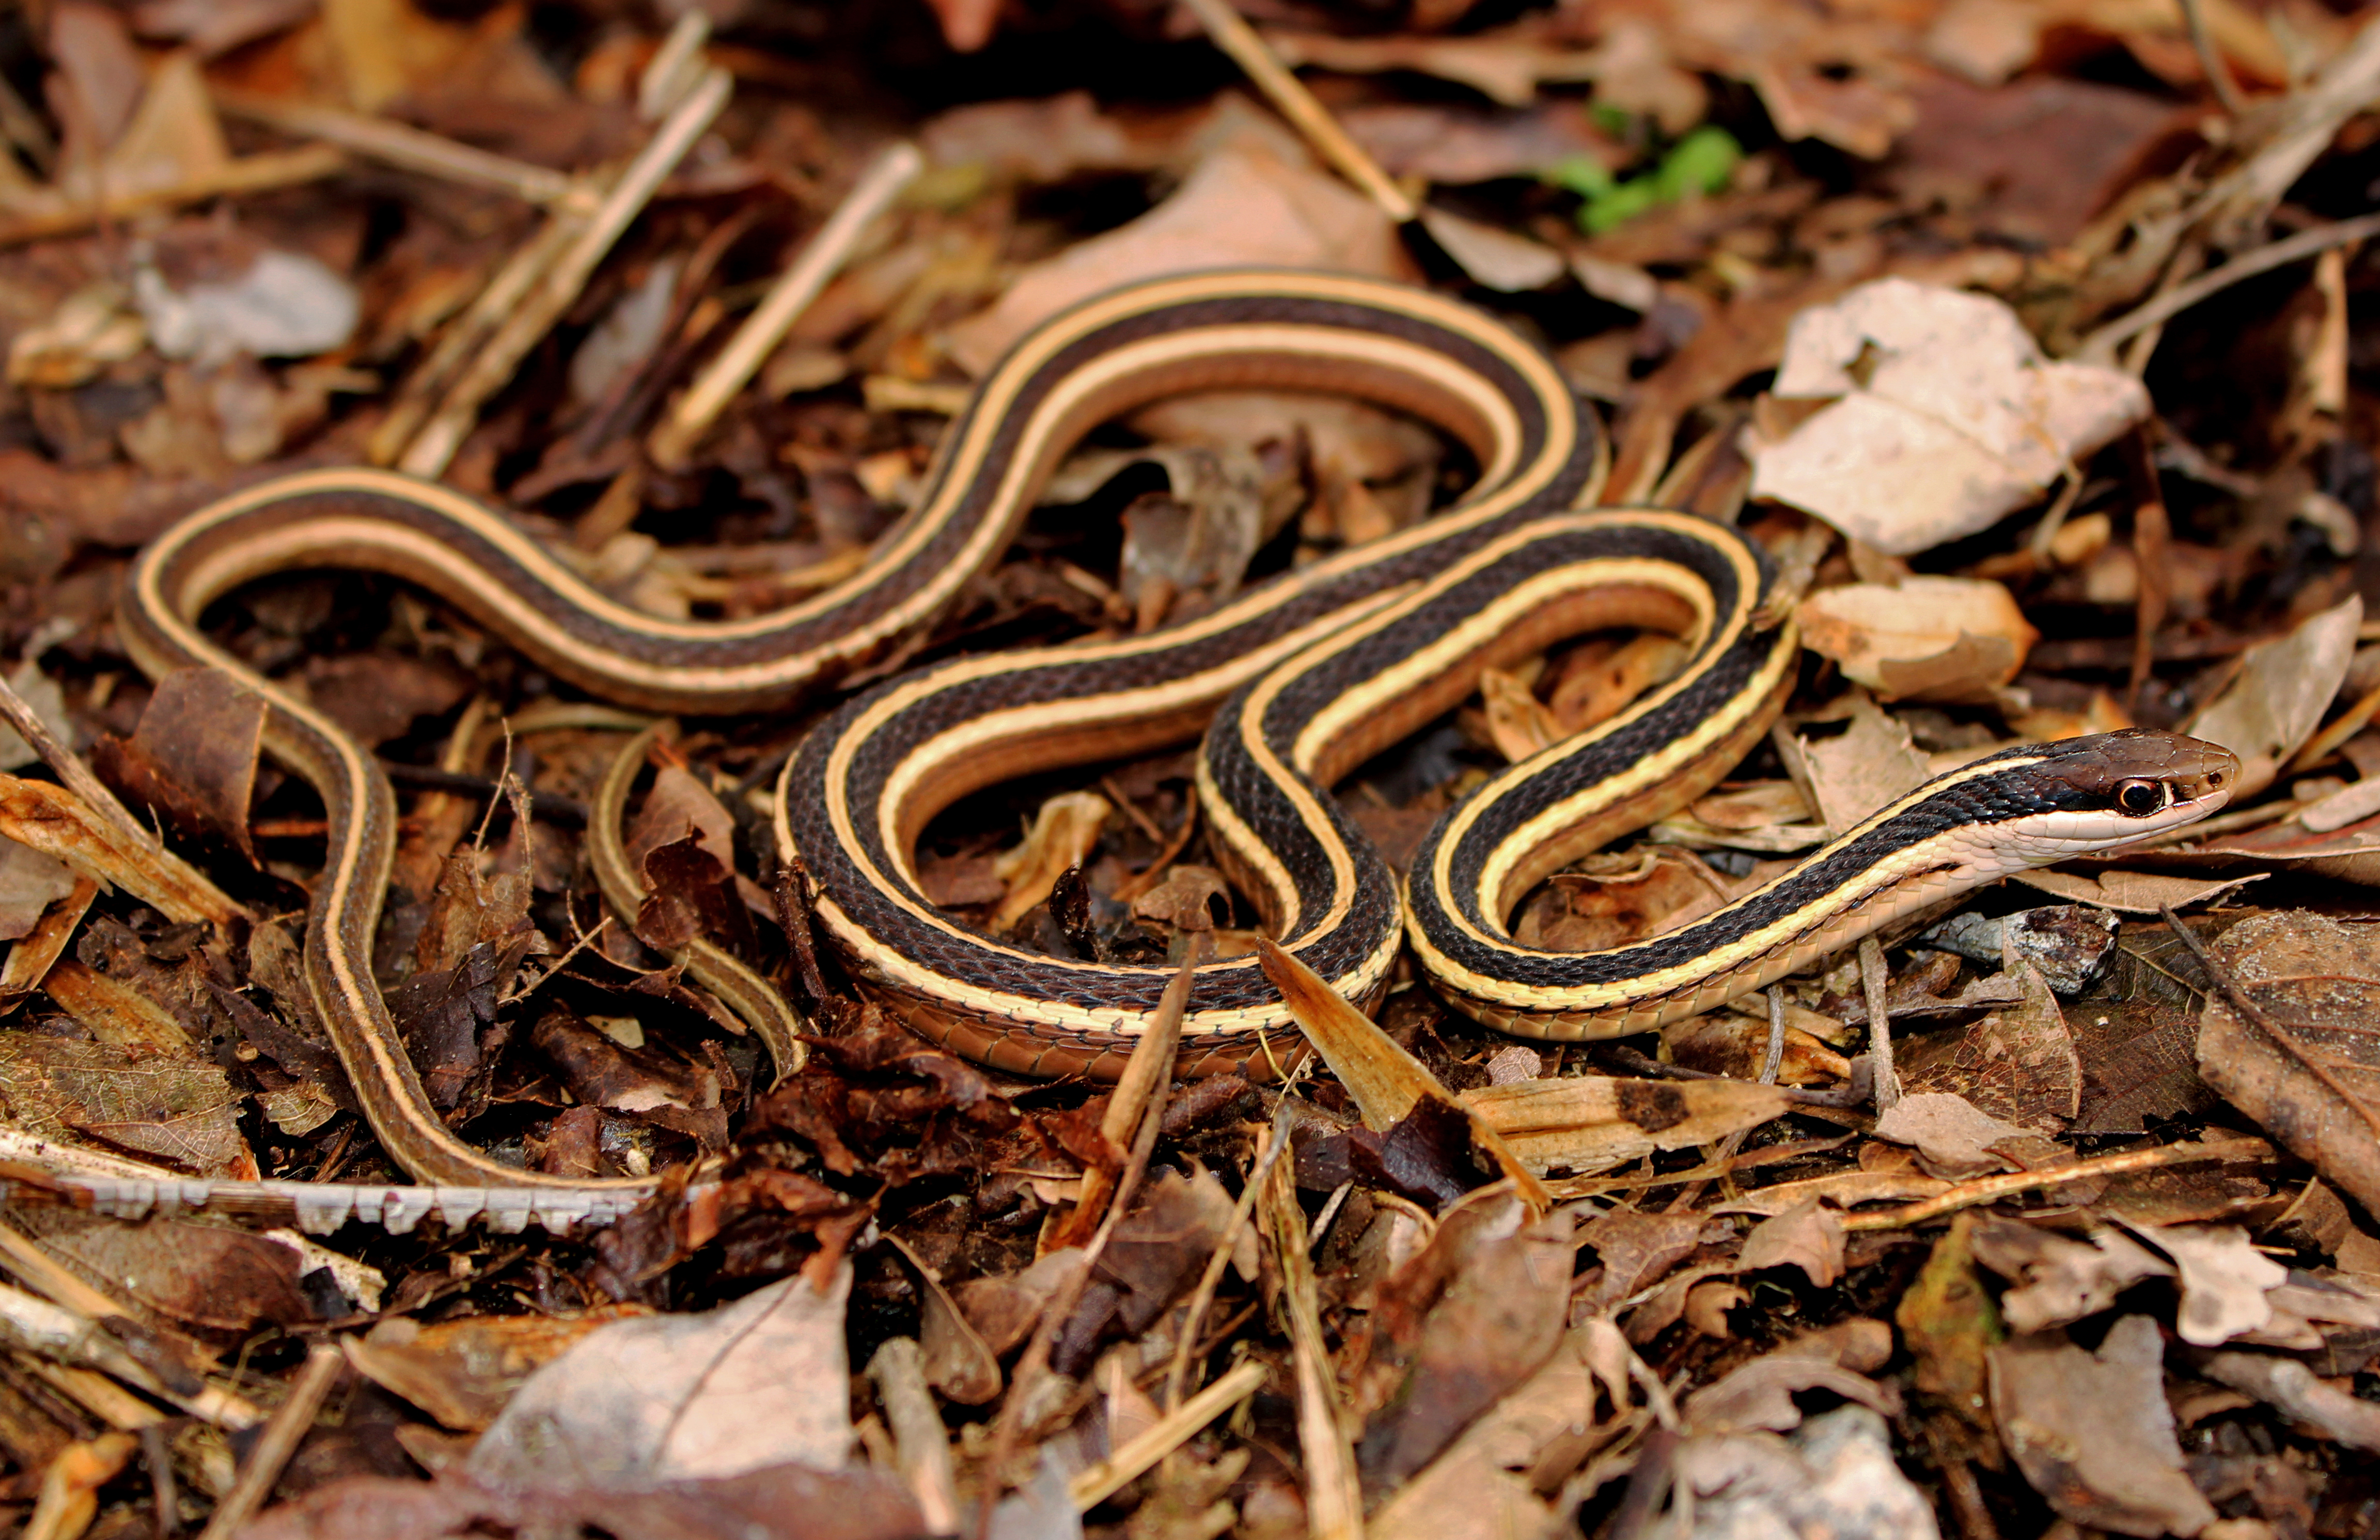
swamp, wildlife, spring, canon, soil, reptile, ribbon, fauna, rebel, peter, snake, vertebrate, eastern, t3i, 1855mm, scales, cypress, serpent, herp, herping, paplanus, canonrebelt3i, thamnophis, sauritus, garter snake, colubridae, sidewinder, boa constrictor, scaled reptile, boas, hognose snake, anguidae